Alpha and Omega (film)

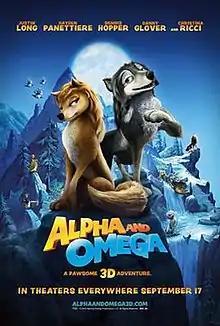
Theatrical release poster

Alpha and Omega is a 2010 American animated romantic adventure film directed by Anthony Bell and Ben Gluck. Starring the voices of Justin Long, Hayden Panettiere, Dennis Hopper, Danny Glover and Christina Ricci, the film was written by Christopher Denk and Steve Moore, based on a story by Moore and Gluck. The film sets around two young Rocky Mountain wolves named Kate (Panettiere) and Humphrey (Long) who fall in love with each other, but are on the opposite ends of their pack. However, when Kate and Humphrey learn that they got relocated to Idaho for repopulation, they must work together to get back to Jasper National Park before a war slowly begins to emerge between both packs.